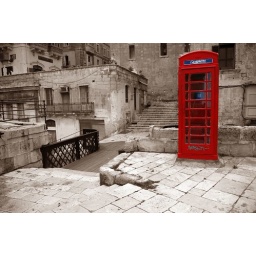
A classic British red telephone box in Valletta, Malta